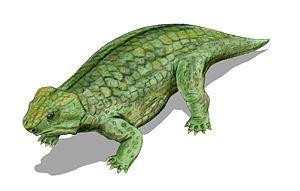
Anthodon est un genre de reptiles anapsides ayant vécu pendant le Permien en Afrique du Sud, en Tanzanie et en Russie. Son nom signifie Dent Fleur.